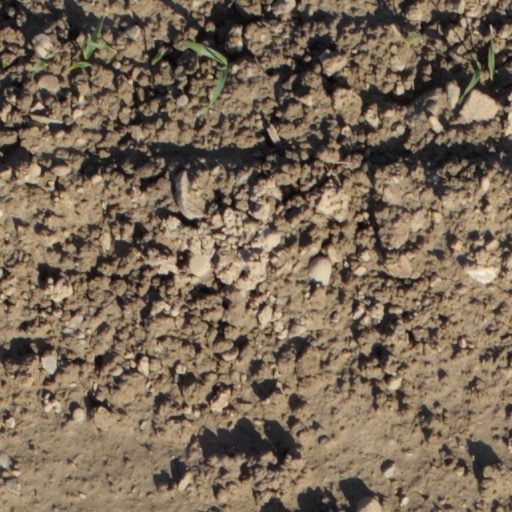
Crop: wheat